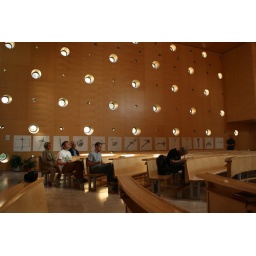
the boys with a modern interpretation of the stations of the cross in the background.